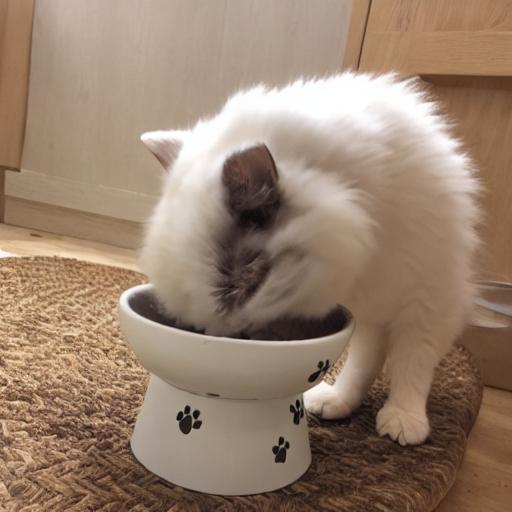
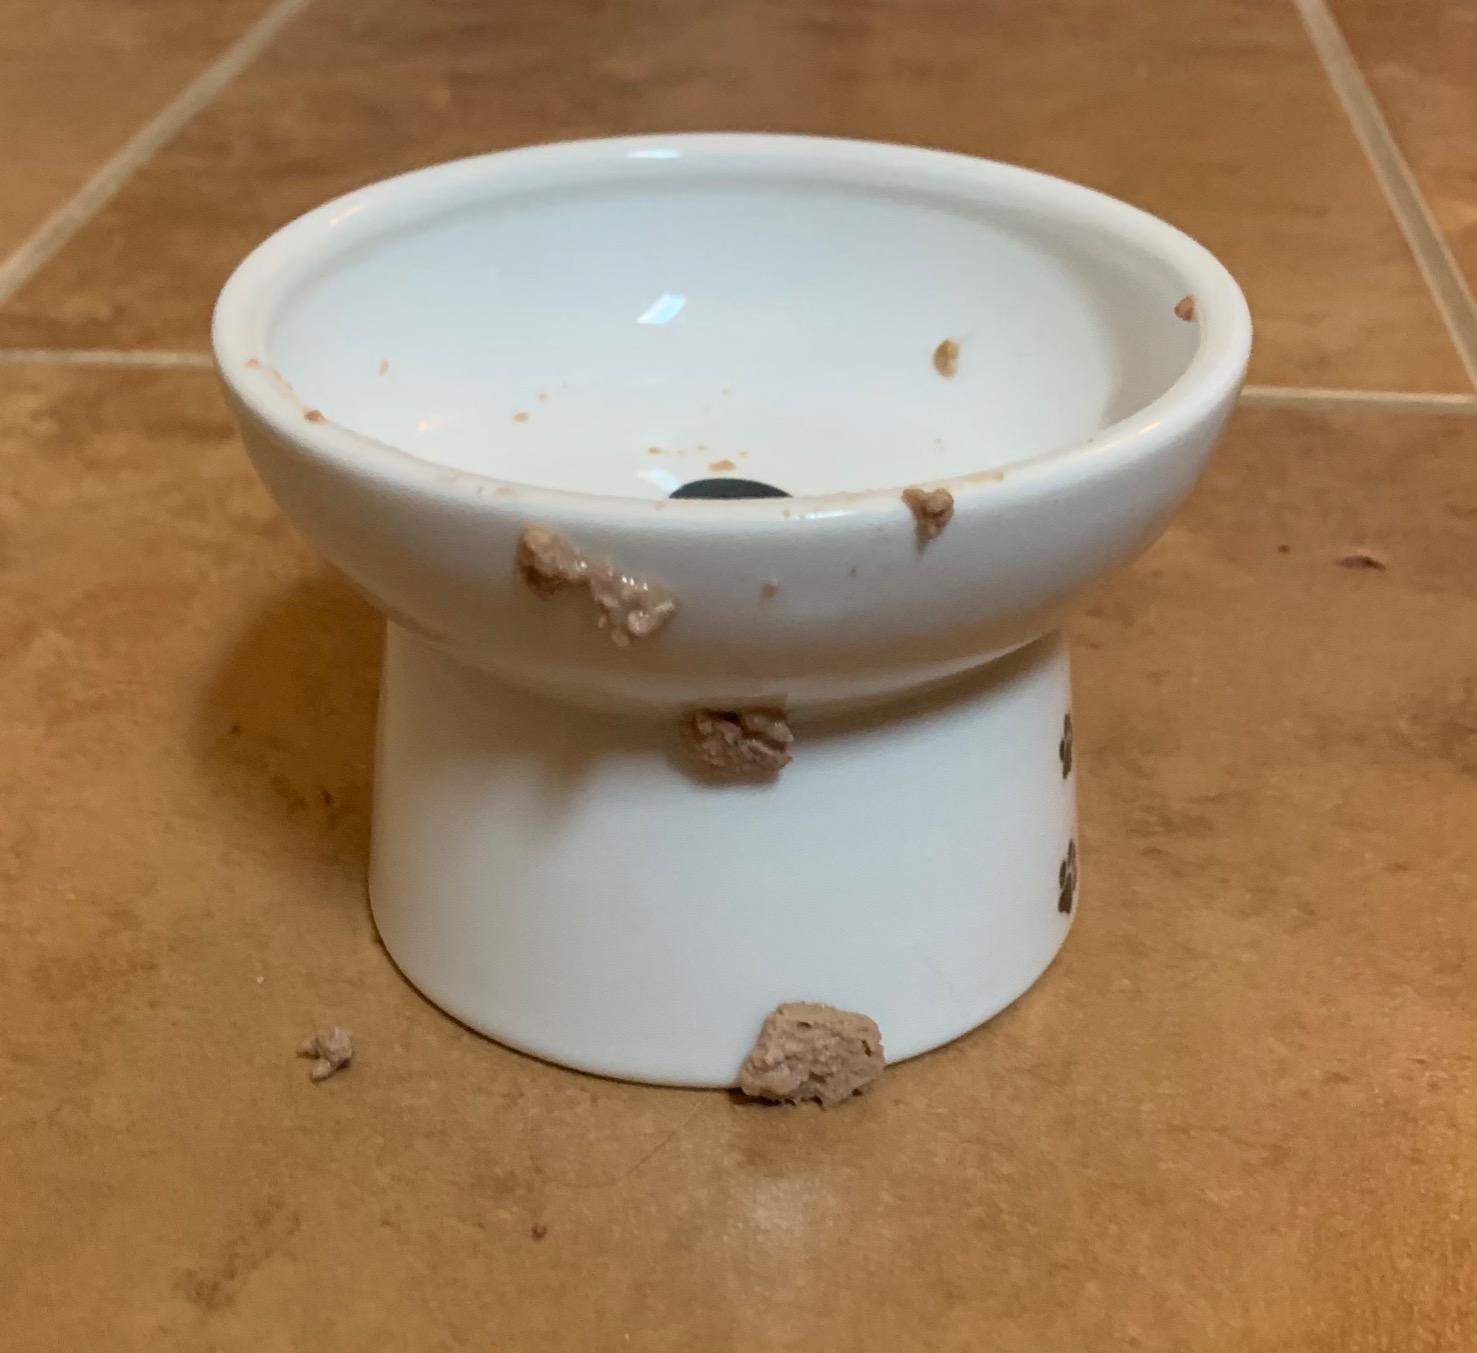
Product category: items_bowl
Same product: no